History of Scotland

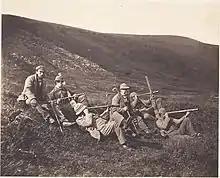
Deer stalkers on Glenfeshie Estate spying with telescopes,

Although Scotland increasingly adopted the English language and wider cultural norms, its literature developed a distinct national identity and began to enjoy an international reputation. Allan Ramsay (1686–1758) laid the foundations of a reawakening of interest in older Scottish literature, as well as leading the trend for pastoral poetry, helping to develop the Habbie stanza as a poetic form. James Macpherson was the first Scottish poet to gain an international reputation, claiming to have found poetry written by Ossian, he published translations that acquired international popularity, being proclaimed as a Celtic equivalent of the Classical epics. "Fingal" written in 1762 was speedily translated into many European languages, and its deep appreciation of natural beauty and the melancholy tenderness of its treatment of the ancient legend did more than any single work to bring about the Romantic movement in European, and especially in German, literature, influencing Herder and Goethe. Eventually it became clear that the poems were not direct translations from the Gaelic, but flowery adaptations made to suit the aesthetic expectations of his audience. Both the major literary figures of the following century, Robert Burns and Walter Scott, would be highly influenced by the Ossian cycle. Burns, an Ayrshire poet and lyricist, is widely regarded as the national poet of Scotland and a major figure in the Romantic movement. As well as making original compositions, Burns also collected folk songs from across Scotland, often revising or adapting them. His poem (and song) "Auld Lang Syne" is often sung at Hogmanay (the last day of the year), and "Scots Wha Hae" served for a long time as an unofficial national anthem of the country.